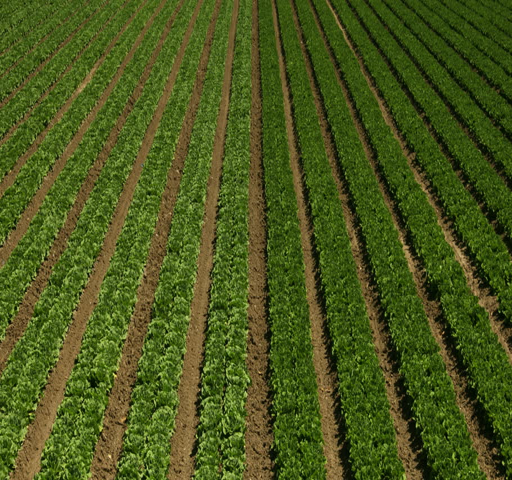
a green row of fresh crops grow on an agricultural farm field